Interpro Cycling Academy

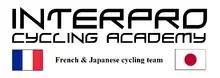

Interpro Cycling Academy is a Japanese UCI Continental cycling team founded in 2017.